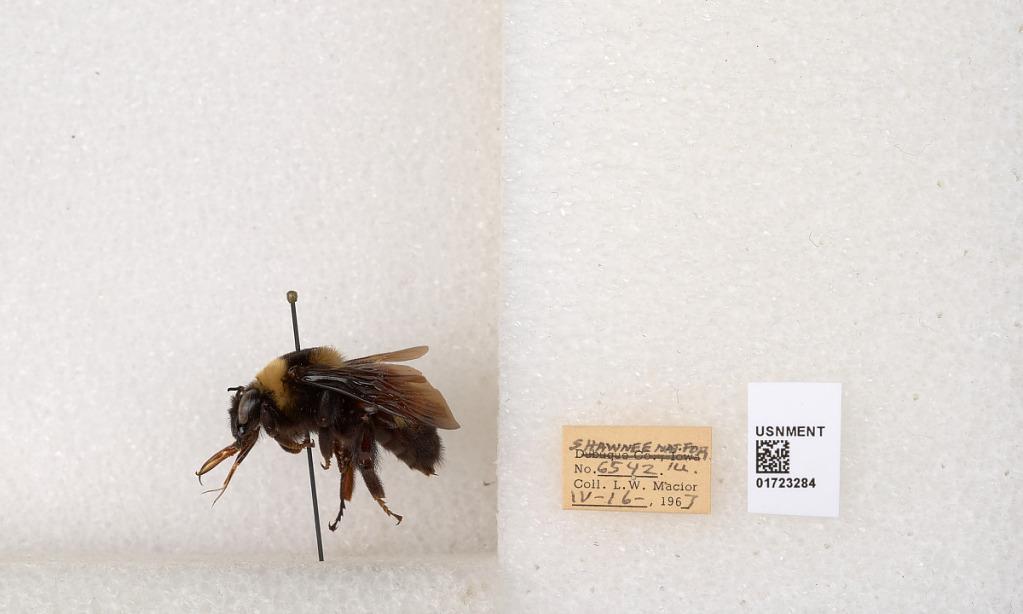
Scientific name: Bombus (Bombus) nevadensis auricormus
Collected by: L. Macior
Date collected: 1967-4-16
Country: United States
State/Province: Illinois
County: Johnson
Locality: Shawnee National Forest
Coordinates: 37.5114, -88.8011